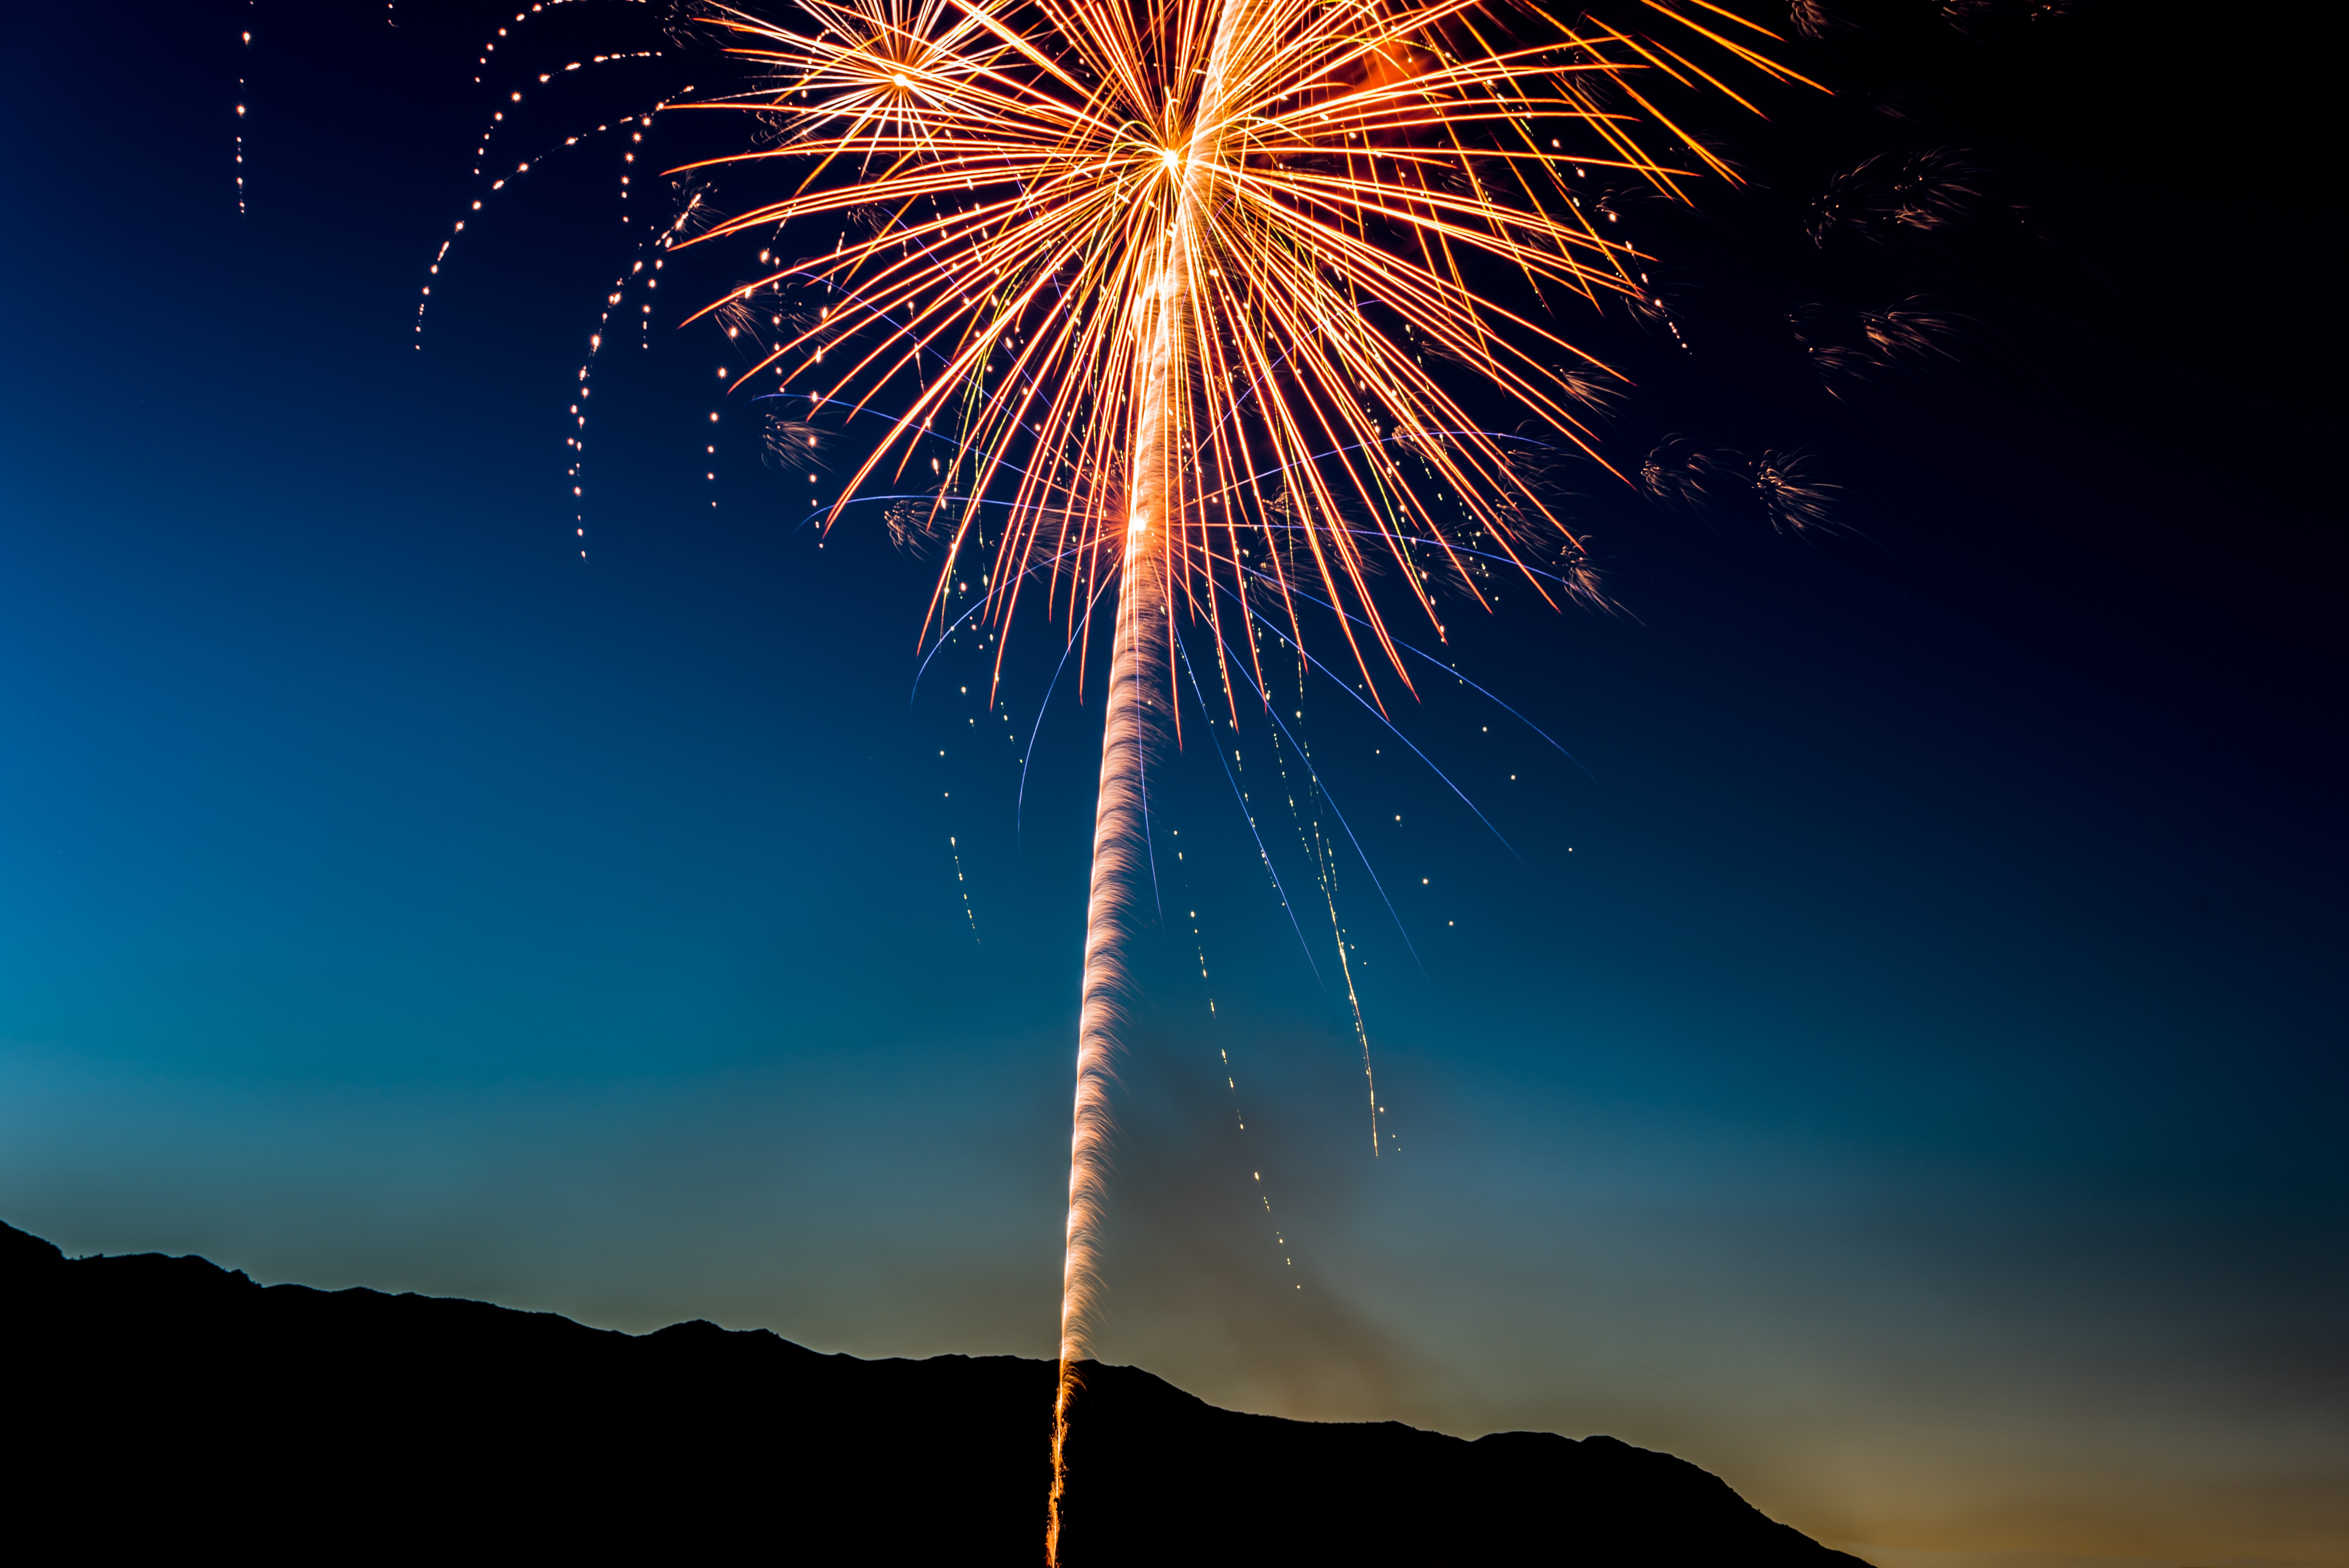
silhouette, sky, recreation, new year, lights, fireworks, event, outdoor recreation